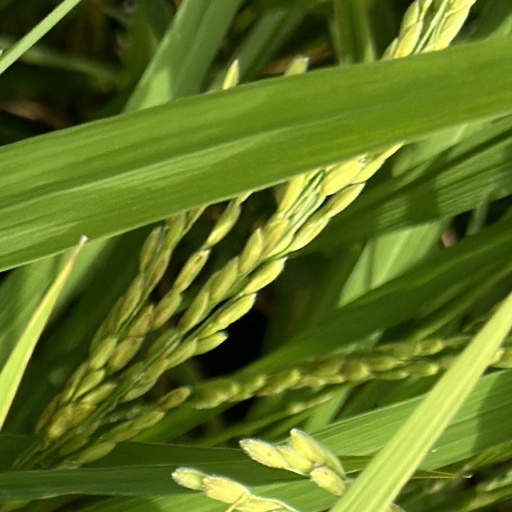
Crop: rice